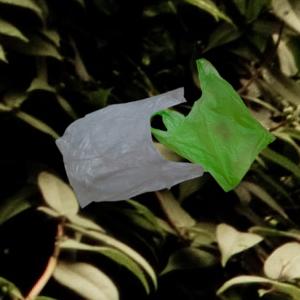
Label: plasticbags